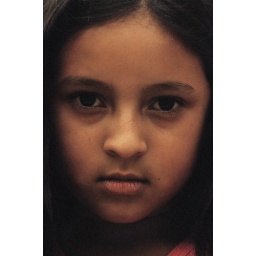
girl in black